Cromhall

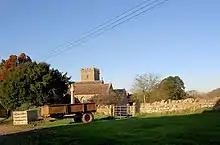
St Andrew's Church

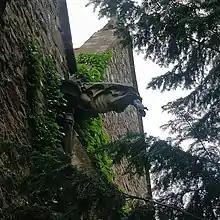
Gargoyle at St Andrew's Church

The gargoyled church of St Andrews is situated in Rectory Lane and was built over a monastery. There is an area named Abbotside close to the church. The church of England village school, is also called St Andrews and is situated next to the church. It is said that there is a tunnel which runs under the church yard, across the field and eventually comes out at Abbotside. The tunnel is believed to have been used in Tudor times during the reign of Henry VIII as a safe passage by monks from the abbey. At the other end of the village towards Yate, there is a small lane called Cowship Lane. In the village there is a post office, garage and a pub called The Royal Oak.